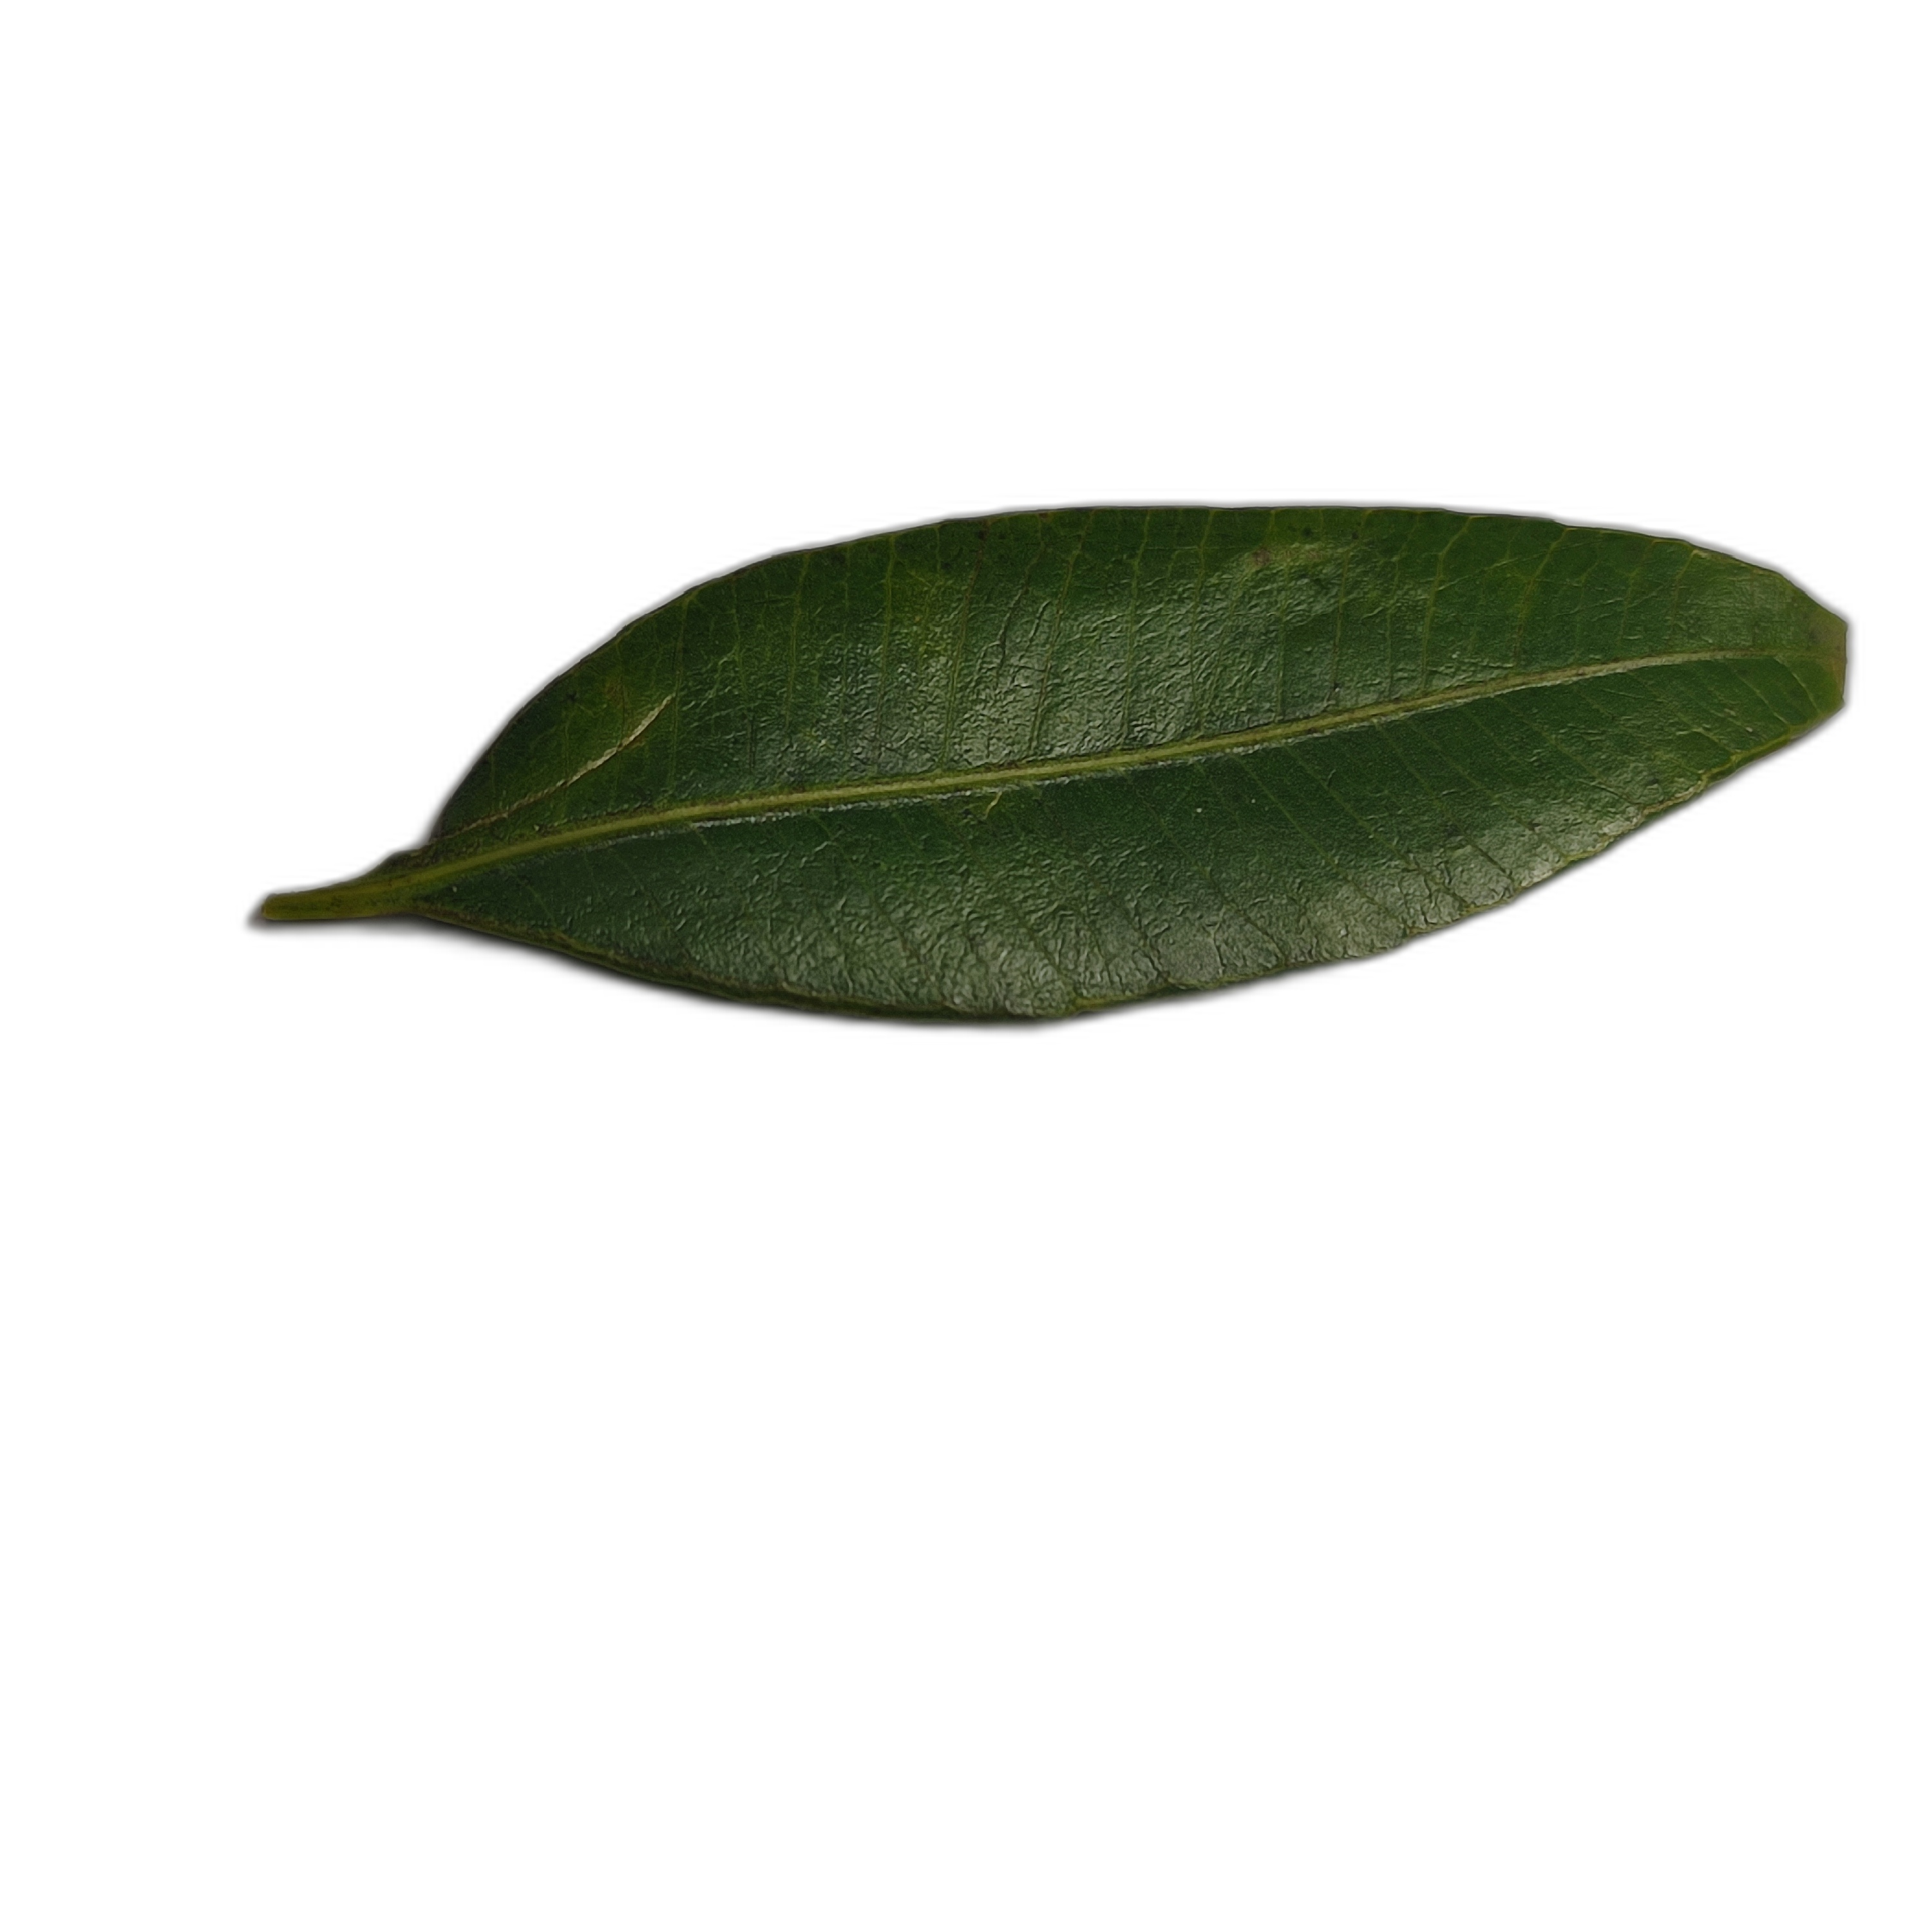
Label: healthy